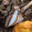
Label: butterfly